Dexter Pratt House

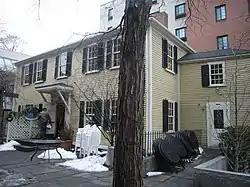

The Dexter Pratt House is a historic house in Cambridge, Massachusetts. It is remembered as the home of Dexter Pratt, the blacksmith who inspired the poem "The Village Blacksmith" by Henry Wadsworth Longfellow.